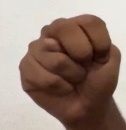
ASL sign: N